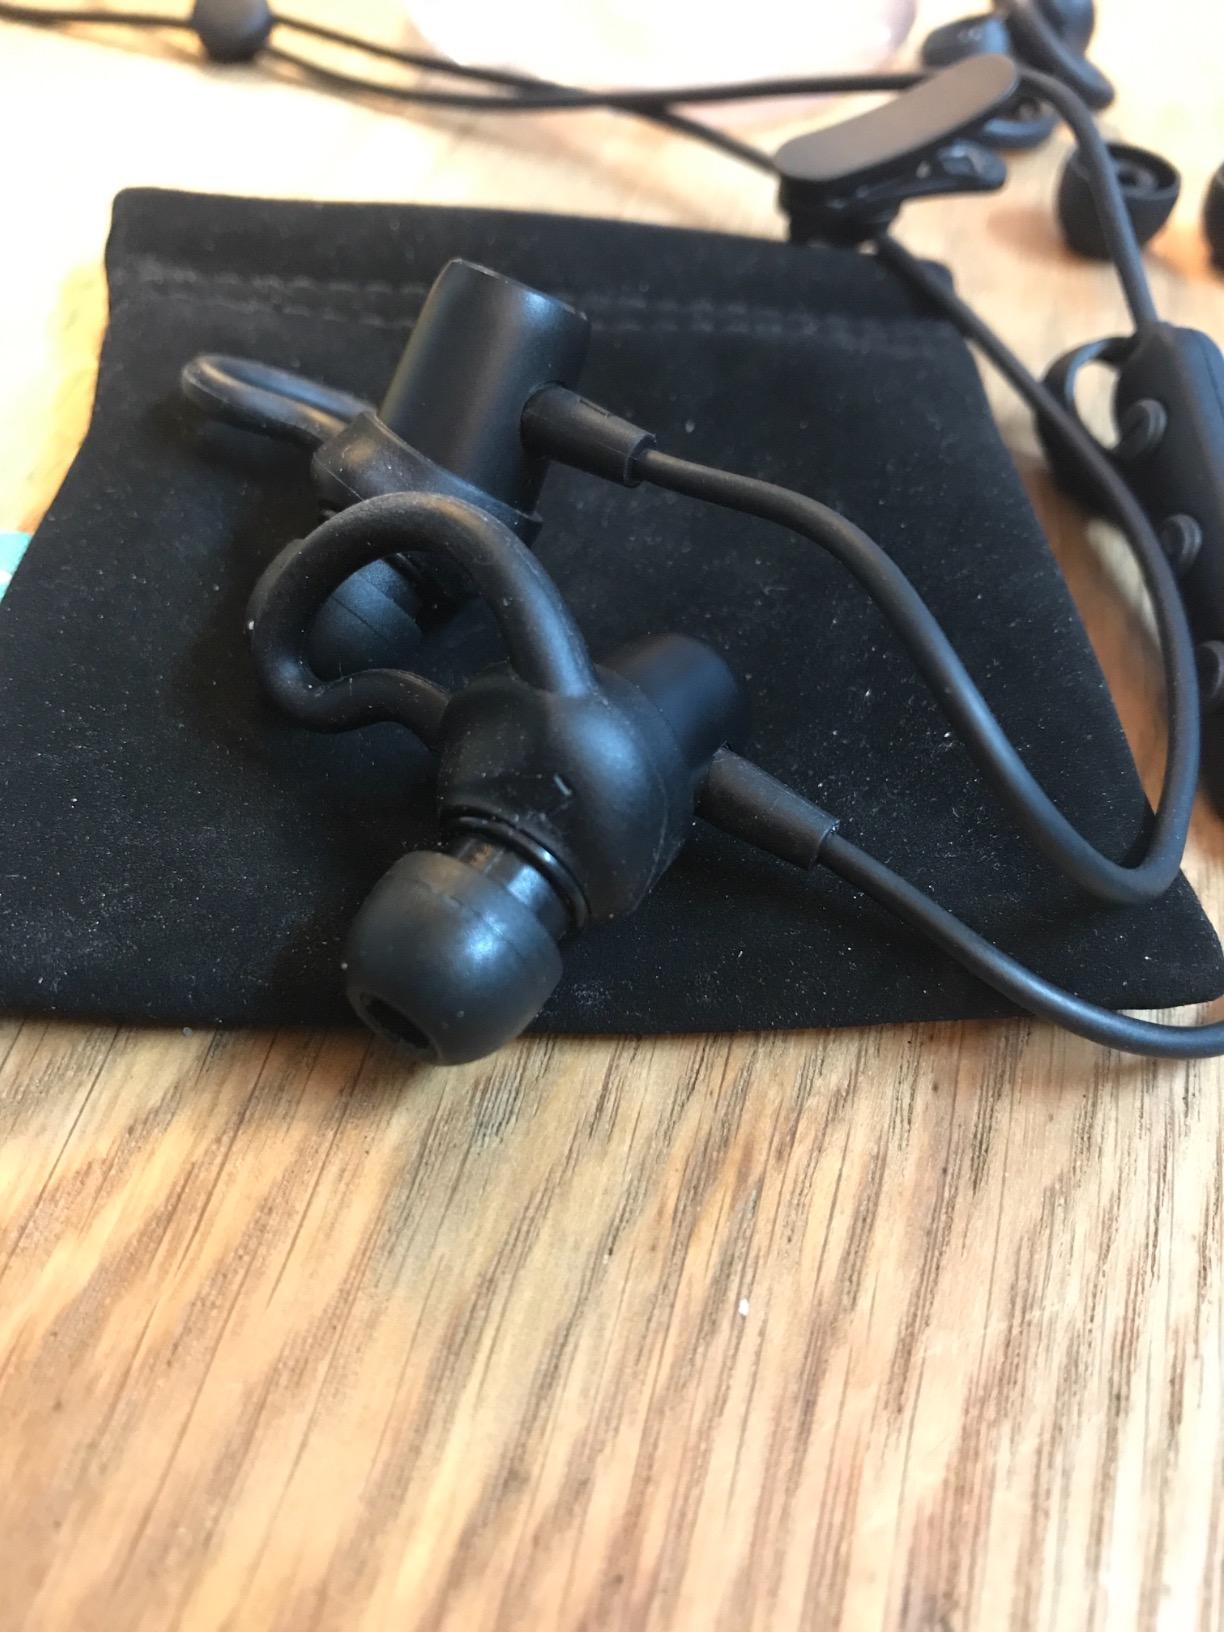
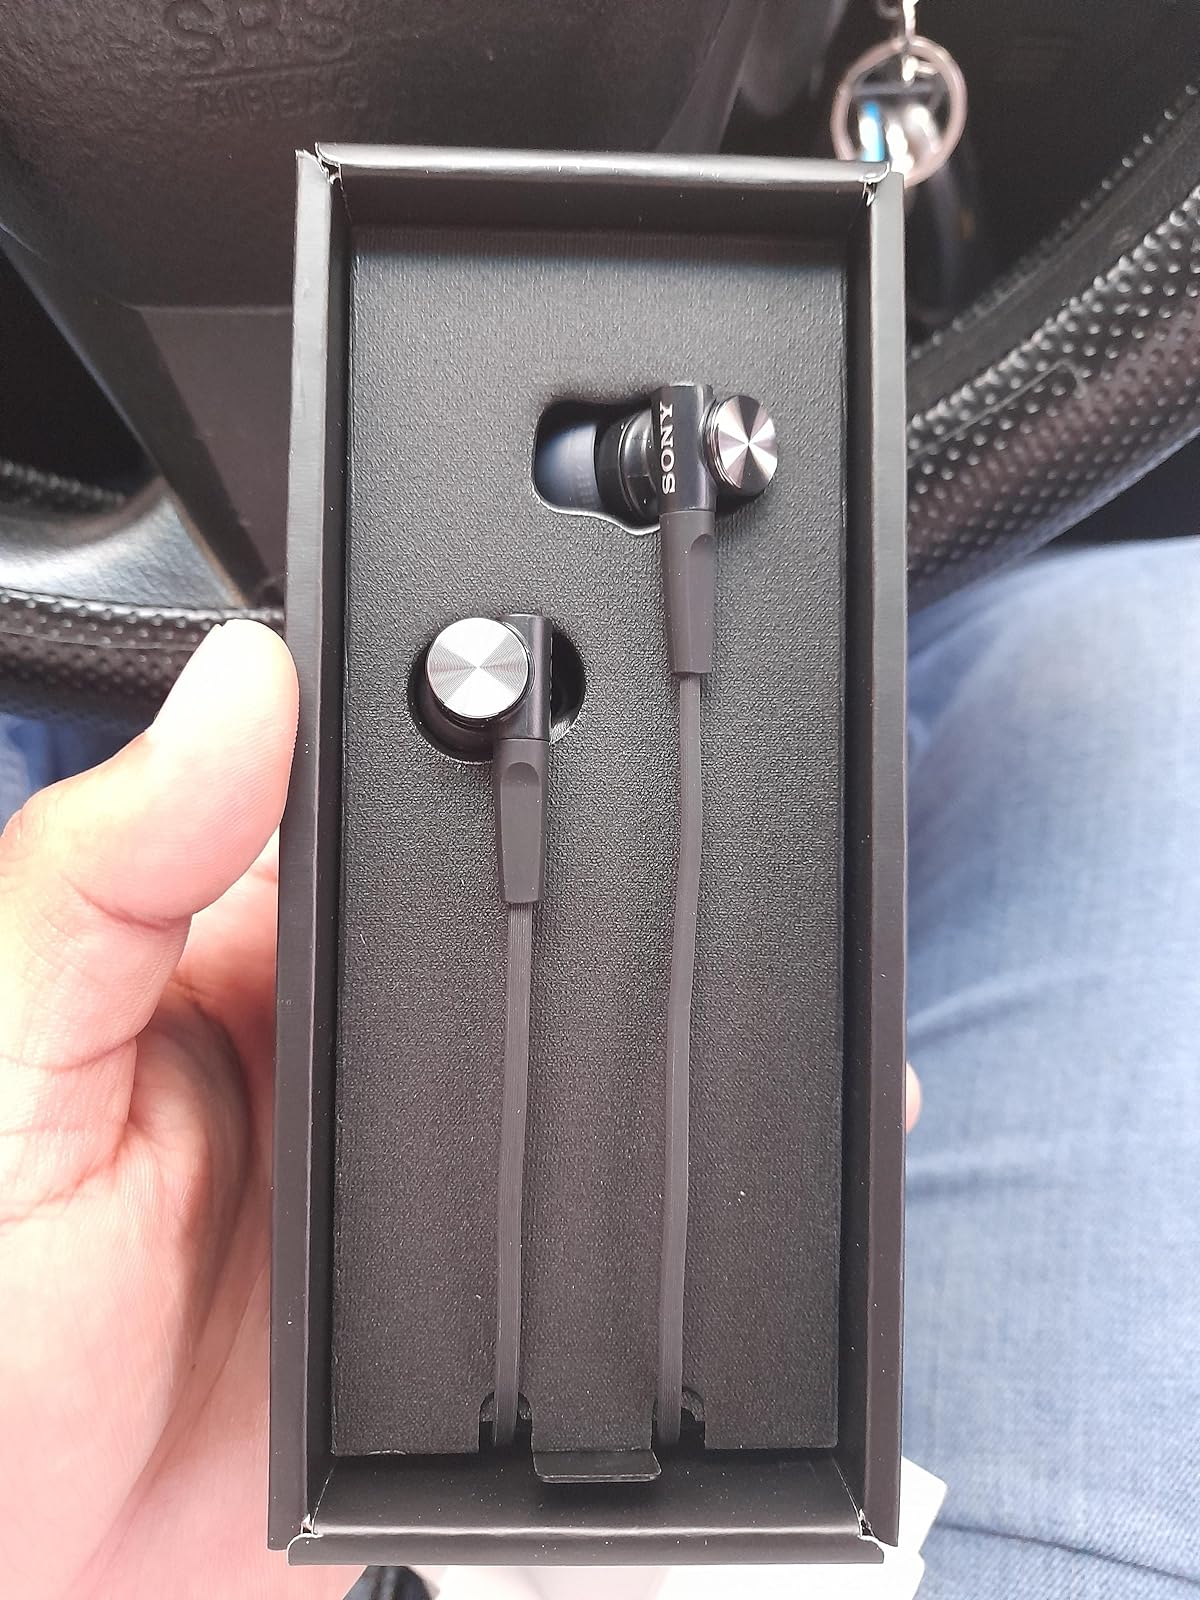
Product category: headphones
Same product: no